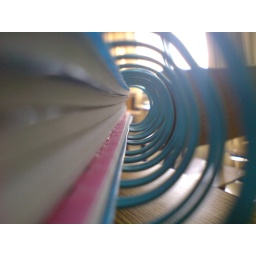
through the plastic in my notebook while sitting after a lecture